The King of Šumava: The Phantom of the Dark Land

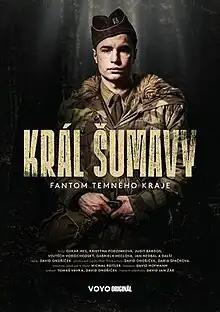

The King of Šumava: The Phantom of the Dark Land is a Czech adventure series. Season 1 was directed by David Ondříček and produced by the production company Lucky Man Films. The series was filmed under the brand Voyo Original. The script was written by Tomáš Vávra and David Ondříček.